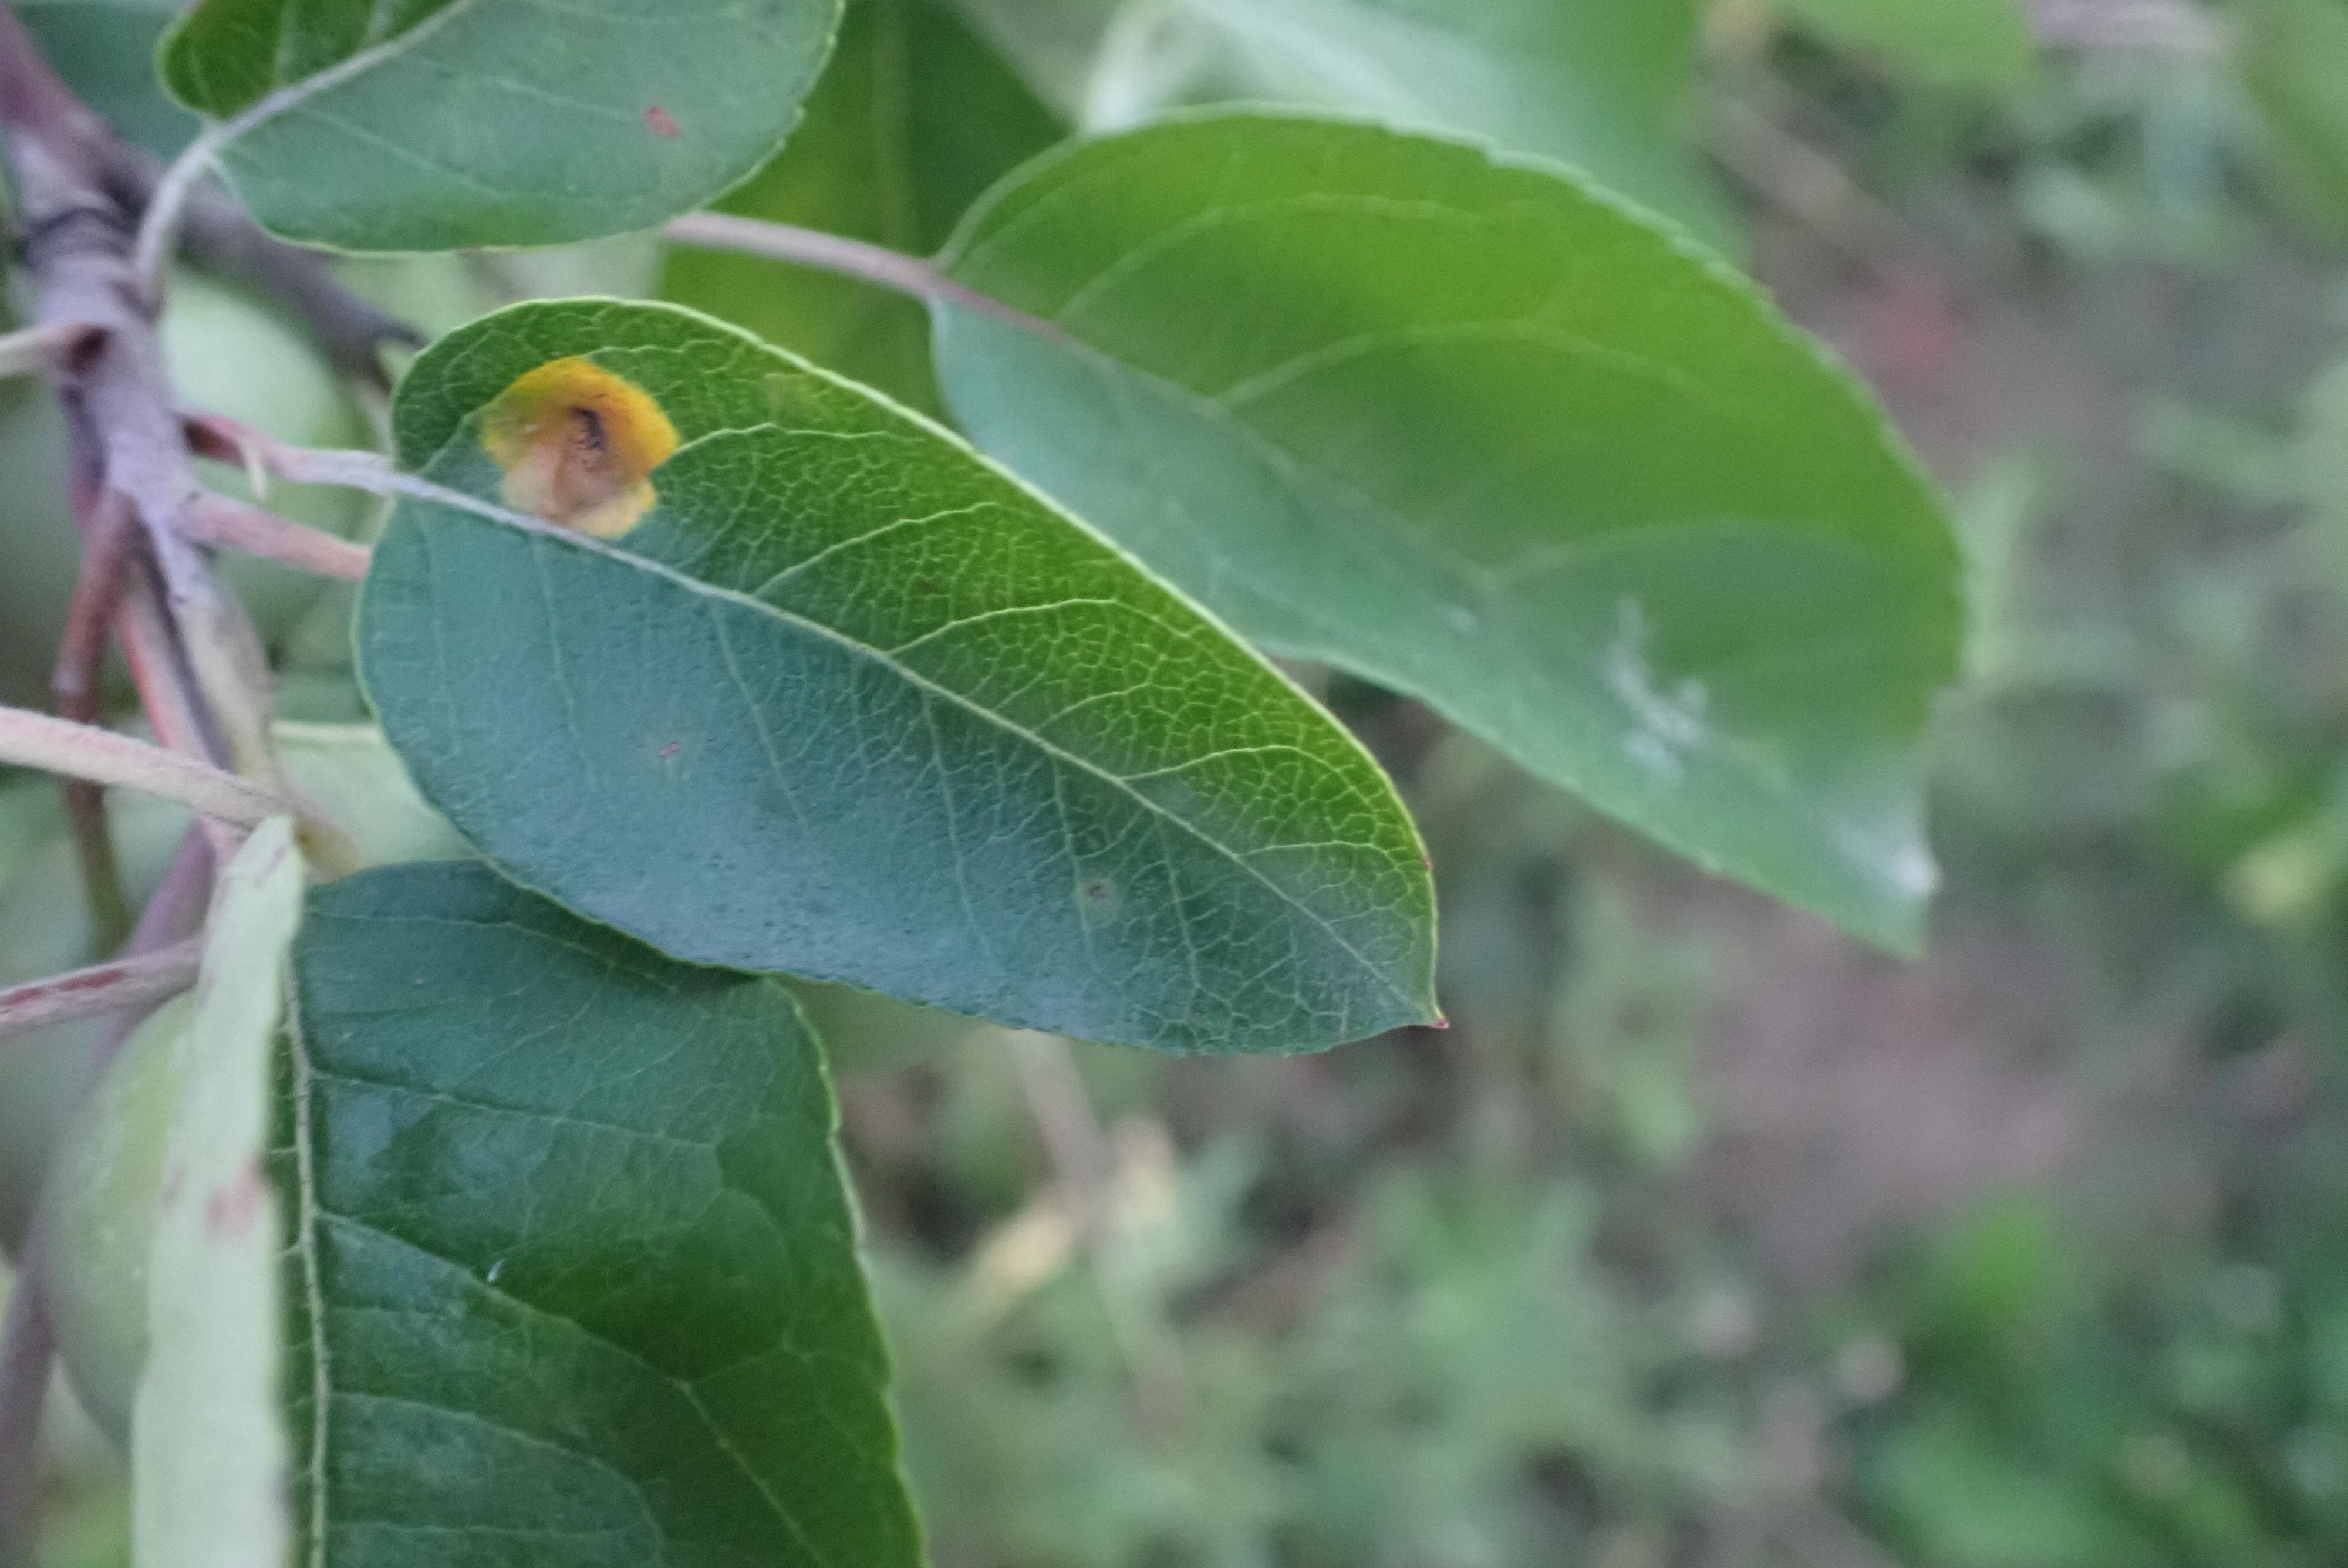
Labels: rust